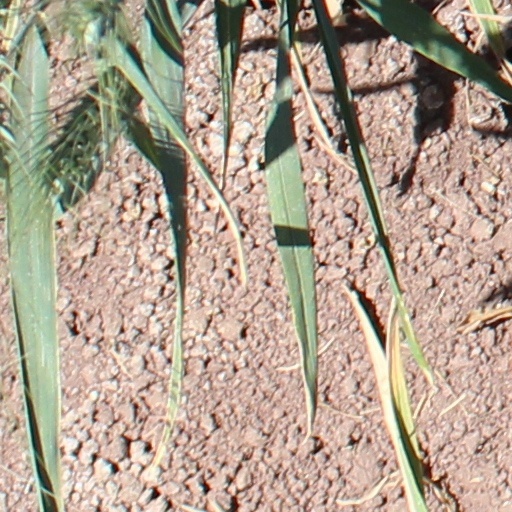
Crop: wheat